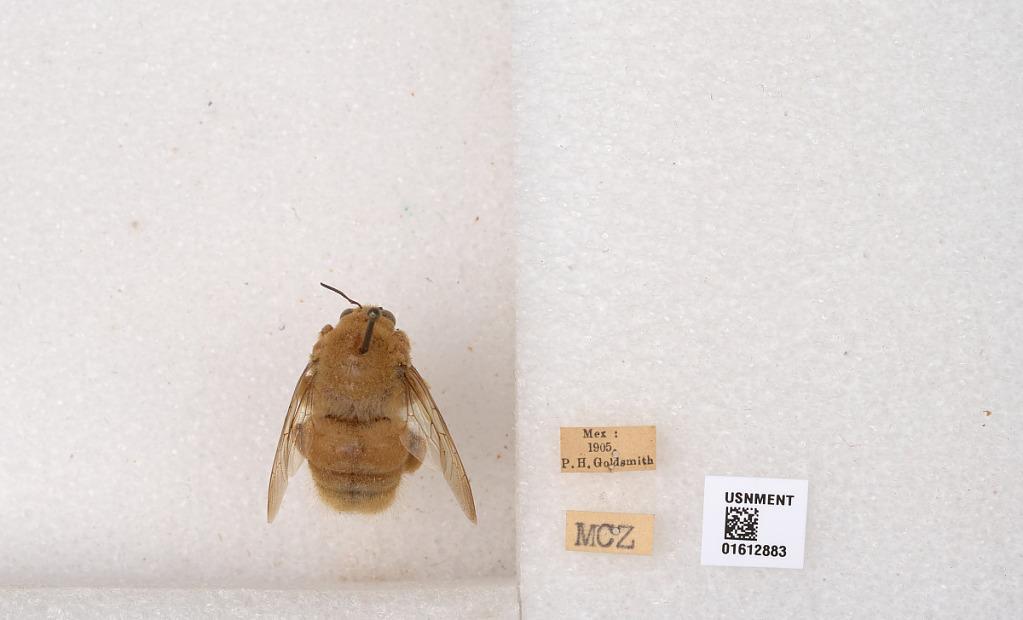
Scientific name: Xylocopa (Neoxylocopa) sp.
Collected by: P. Goldsmith
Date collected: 1905-1-1
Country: Mexico
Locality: Mexico